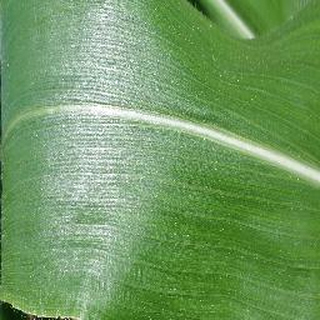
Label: healthy_corn